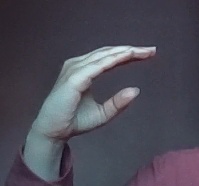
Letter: jeem